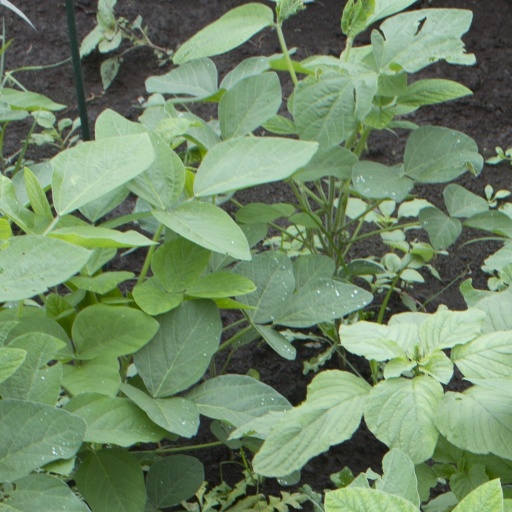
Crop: soybean